Spoon 21

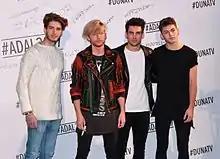
Spoon 21 in 2016.

The four-member band was initially composed of three classmates at Arany János Sashegyi Gymnasium in Budapest, where they played regularly at school events. Their first major milestone was their appearance in the fifth season of the Hungarian TV music competition X-Faktor, where they were mentored by Gabi Tóth and reached sixth place. They participated in A Dal 2015, the 2015 edition of the national selection for Hungary for the Eurovision Song Contest 2015 with the song "Keep Marching On". They were discovered by Gábor Heinz during the summer of 2014, playing on the streets of Balatonfüred, playing Heinz's own song for A Dal, "Learning to Let Go". They reached the top four in the superfinal, but Boggie was selected to be the representative for Hungary that year.